Tarata bombing

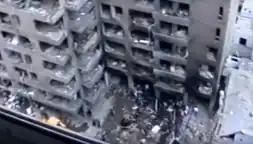
Damage caused by the bombing seen from a building in Tarata

The Tarata bombing, known also as the Miraflores bombing or Lima bombing, was a terrorist attack carried out in Tarata Street, located in Miraflores District of Lima, Peru, on 16 July 1992, by the leftist Shining Path terrorist group. The blast was one of the deadliest Shining Path bombings during the Internal conflict in Peru and was part of a larger bombing campaign in the city during the last stage of the terrorism era.